KAICIID Dialogue Centre

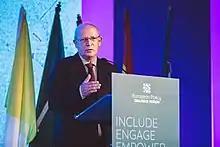
The FM of Portugal, Augusto Santos Silva, speaks at KAICIID forum in Lisbon, Portugal

The KAICIID Fellows Programme is the flagship program of the Centre, and was launched in 2015. It offers a one-year, non-residential training and capacity building program aimed at those who teach future religious leaders (i.e., seminary professors and the equivalent), other academics, religious leaders, peace practitioners, and policy makers. The program trains them in dialogue, mediation, and peacebuilding, so they can pass along these skills to their students.